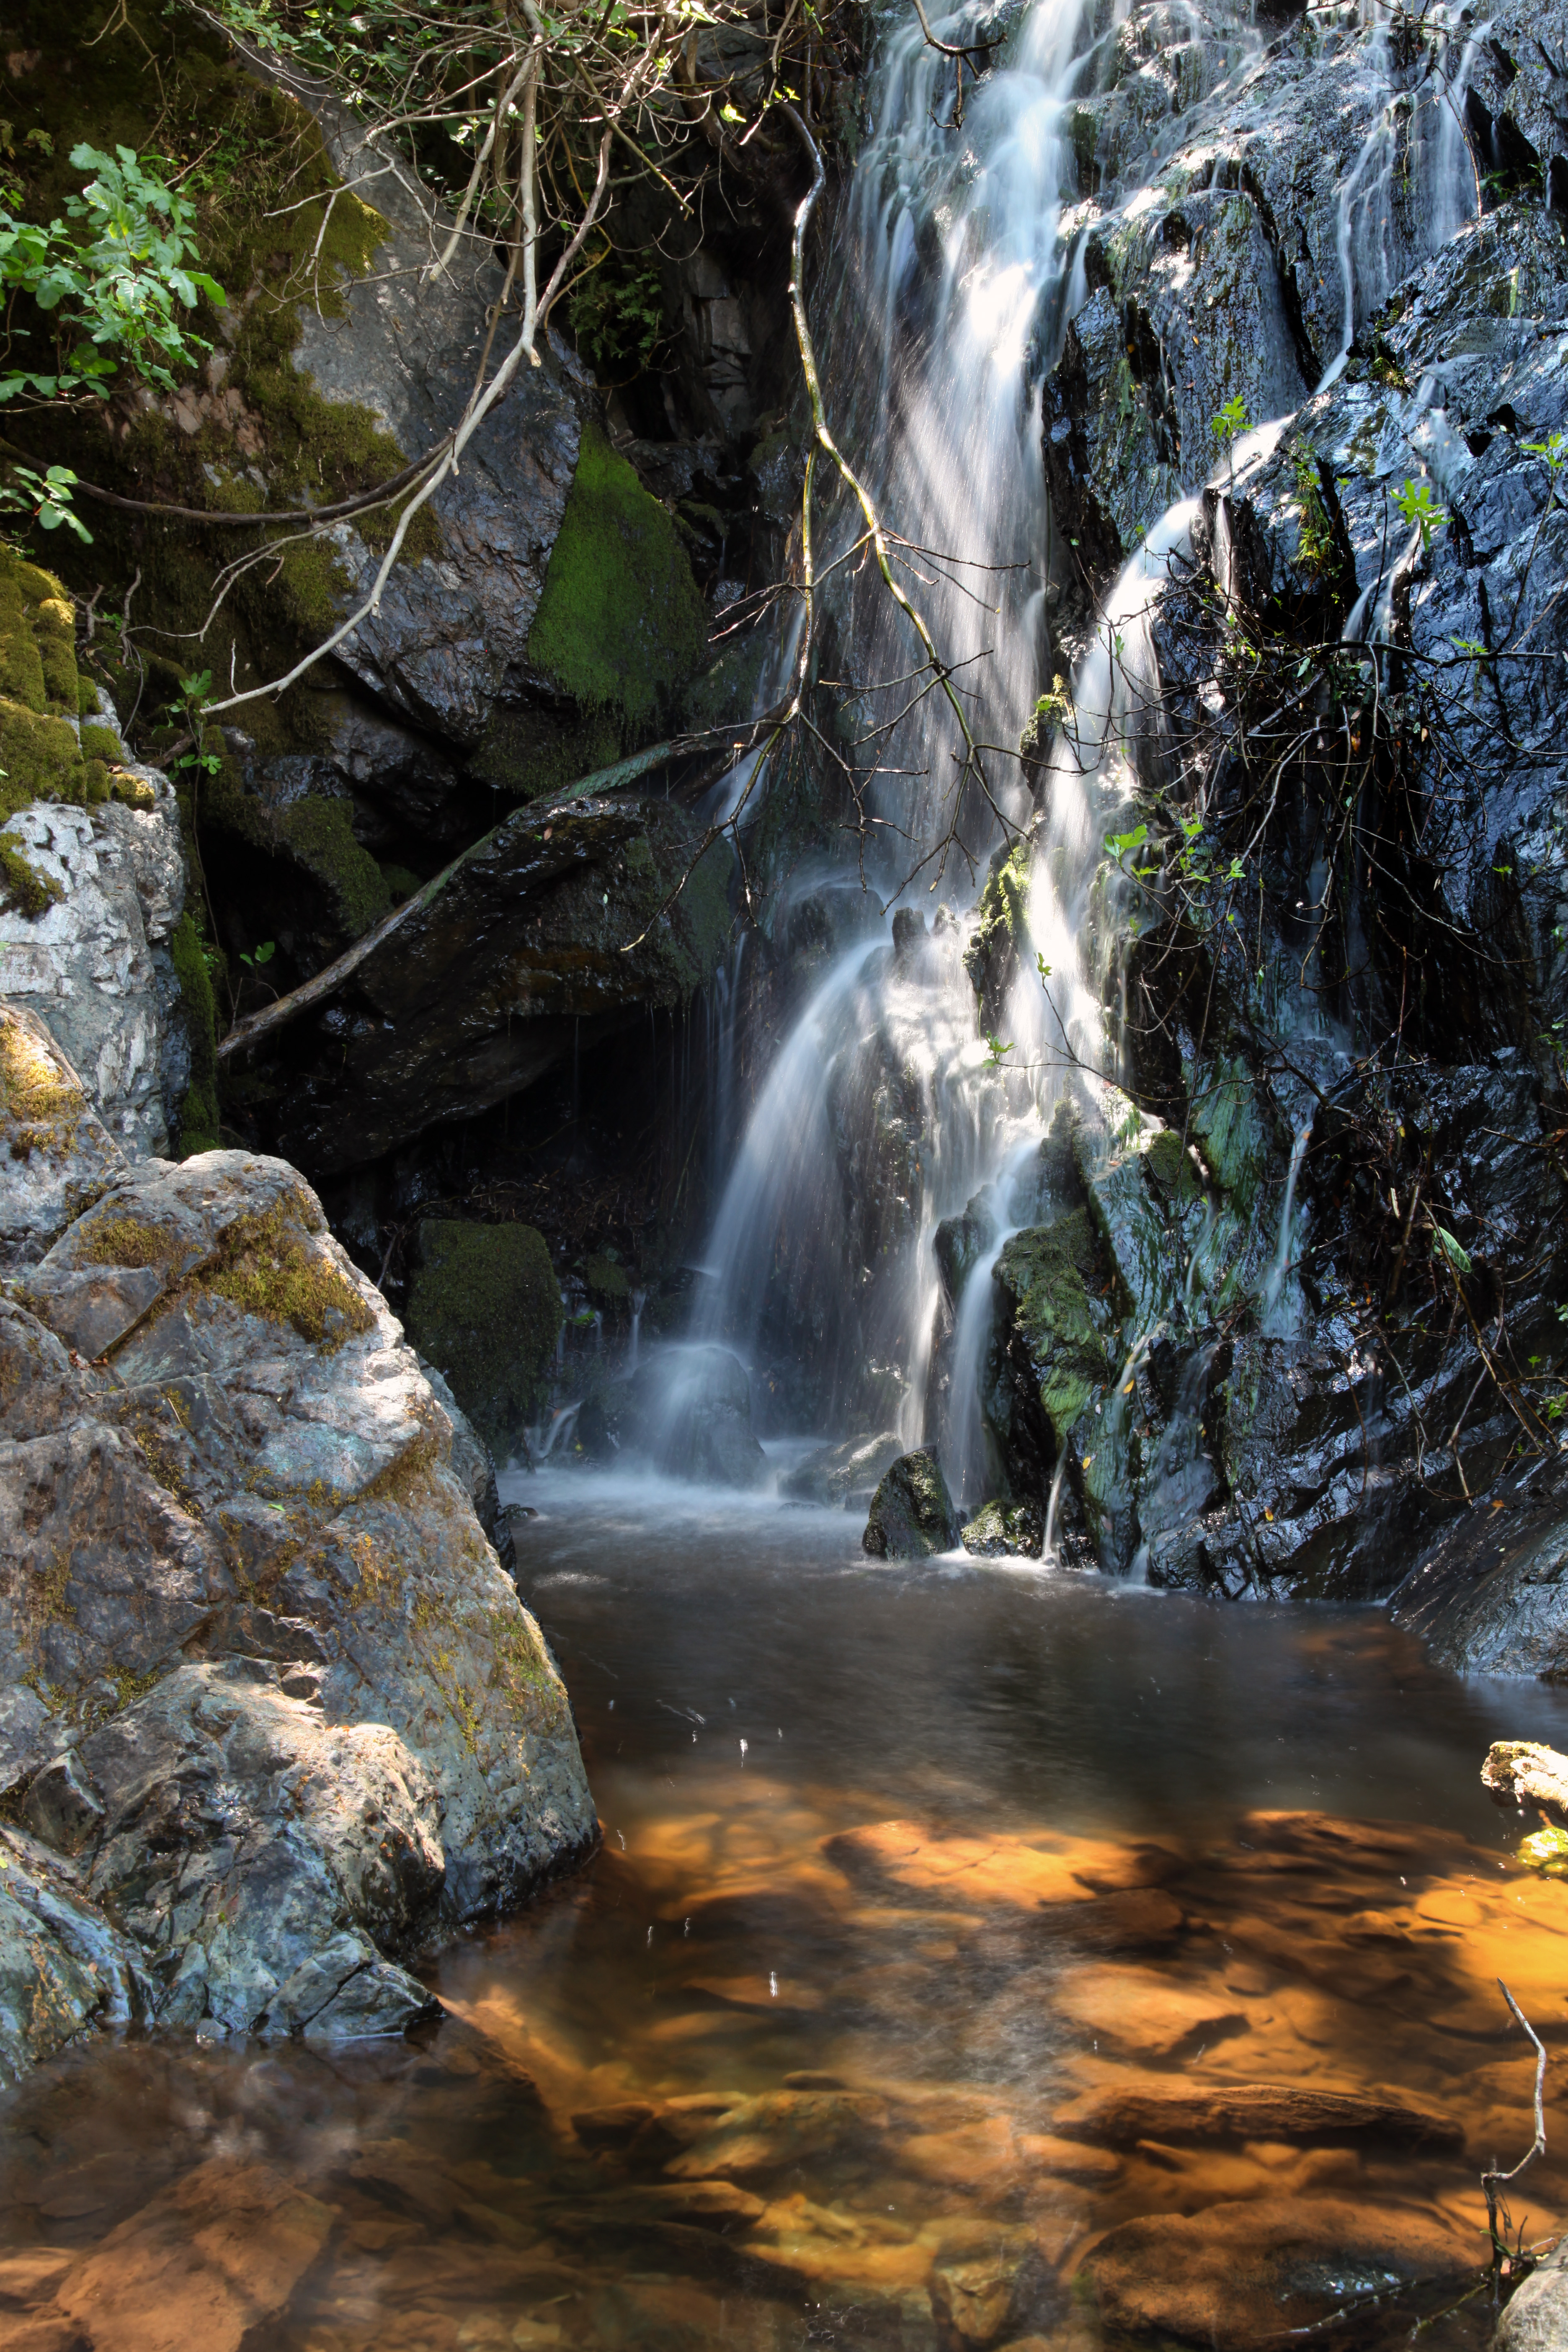
landscape, water, nature, rock, waterfall, wilderness, river, stream, reflection, autumn, rapid, california, body of water, wasserfall, water feature, watercourse, foothills